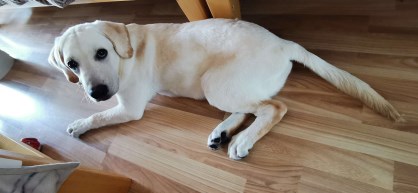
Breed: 3580-n000122-Labrador_retriever